Ten bani

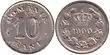
10 bani coin from 1900

A second ten-bani coin was struck only in 1900, in Brussels, Belgium. It measured 19mm in diameter and weighed 3.5g. It was made of 75% copper and 25% nickel. Its obverse featured the crown of Romania above the date within a wreath of a laurel branch and oak branch. The reverse featured the denomination and name of the country. A total of 15 million were issued.